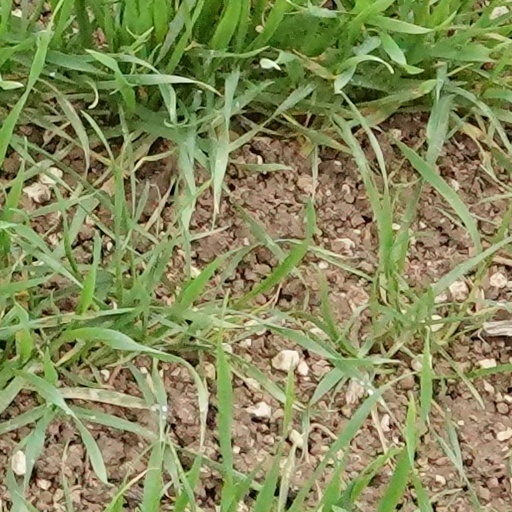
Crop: wheat